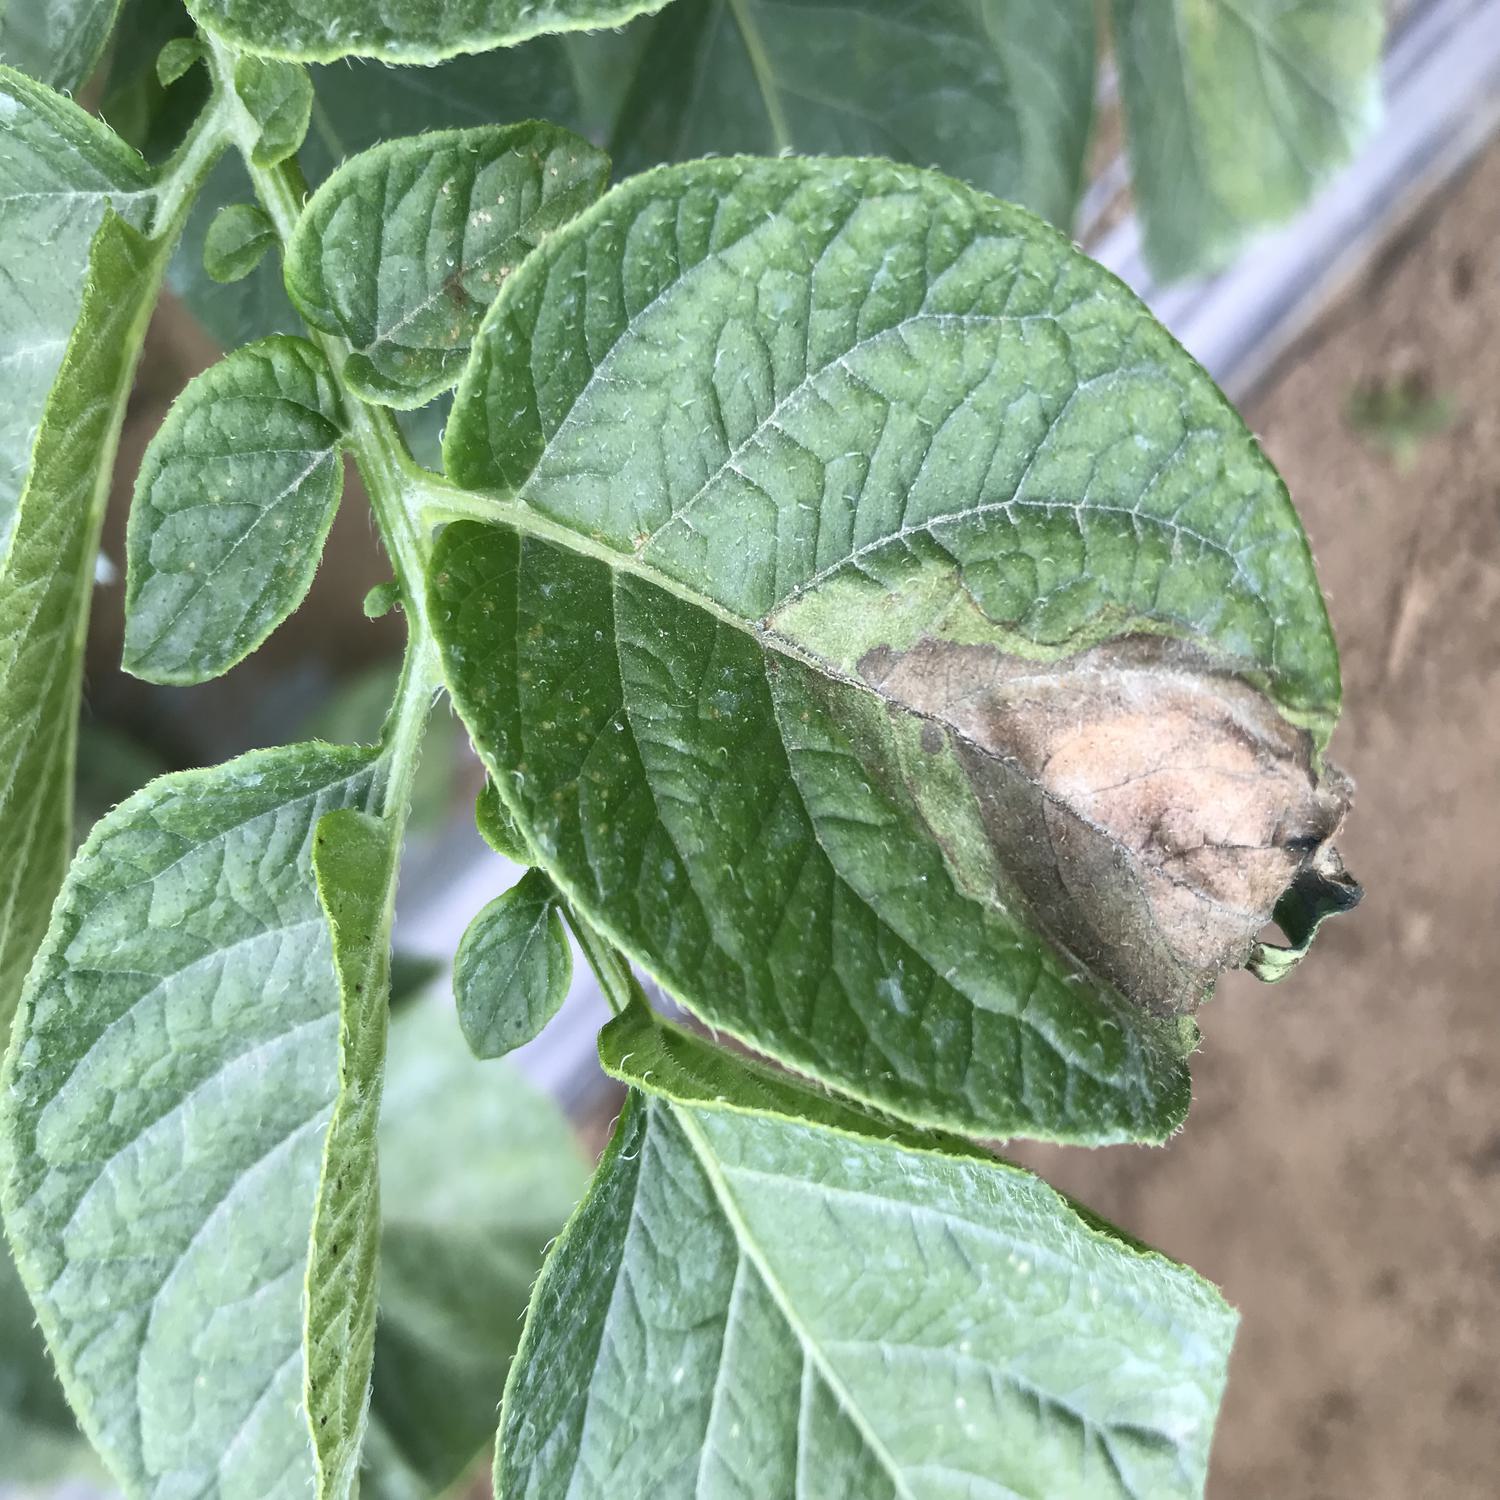
Label: Phytopthora